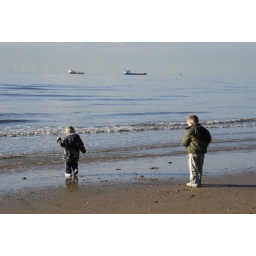
liked the calm of the river with the ship's and the wind generators in the background worked well never seen the mersey so blue